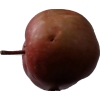
Label: Apple 18